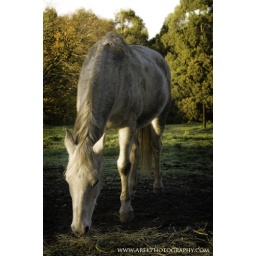
Beautiful white horse eating straw in a rural , dreamy surroundings